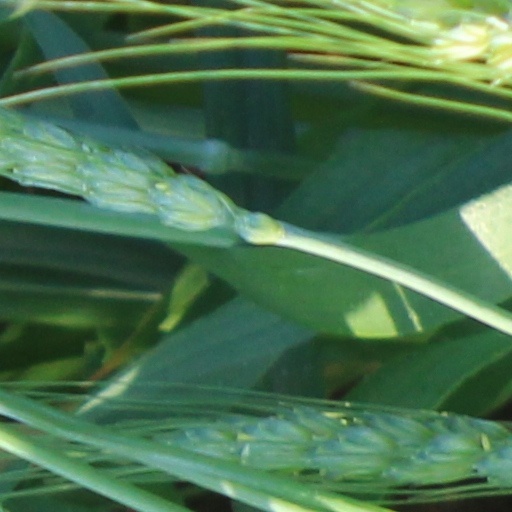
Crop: wheat